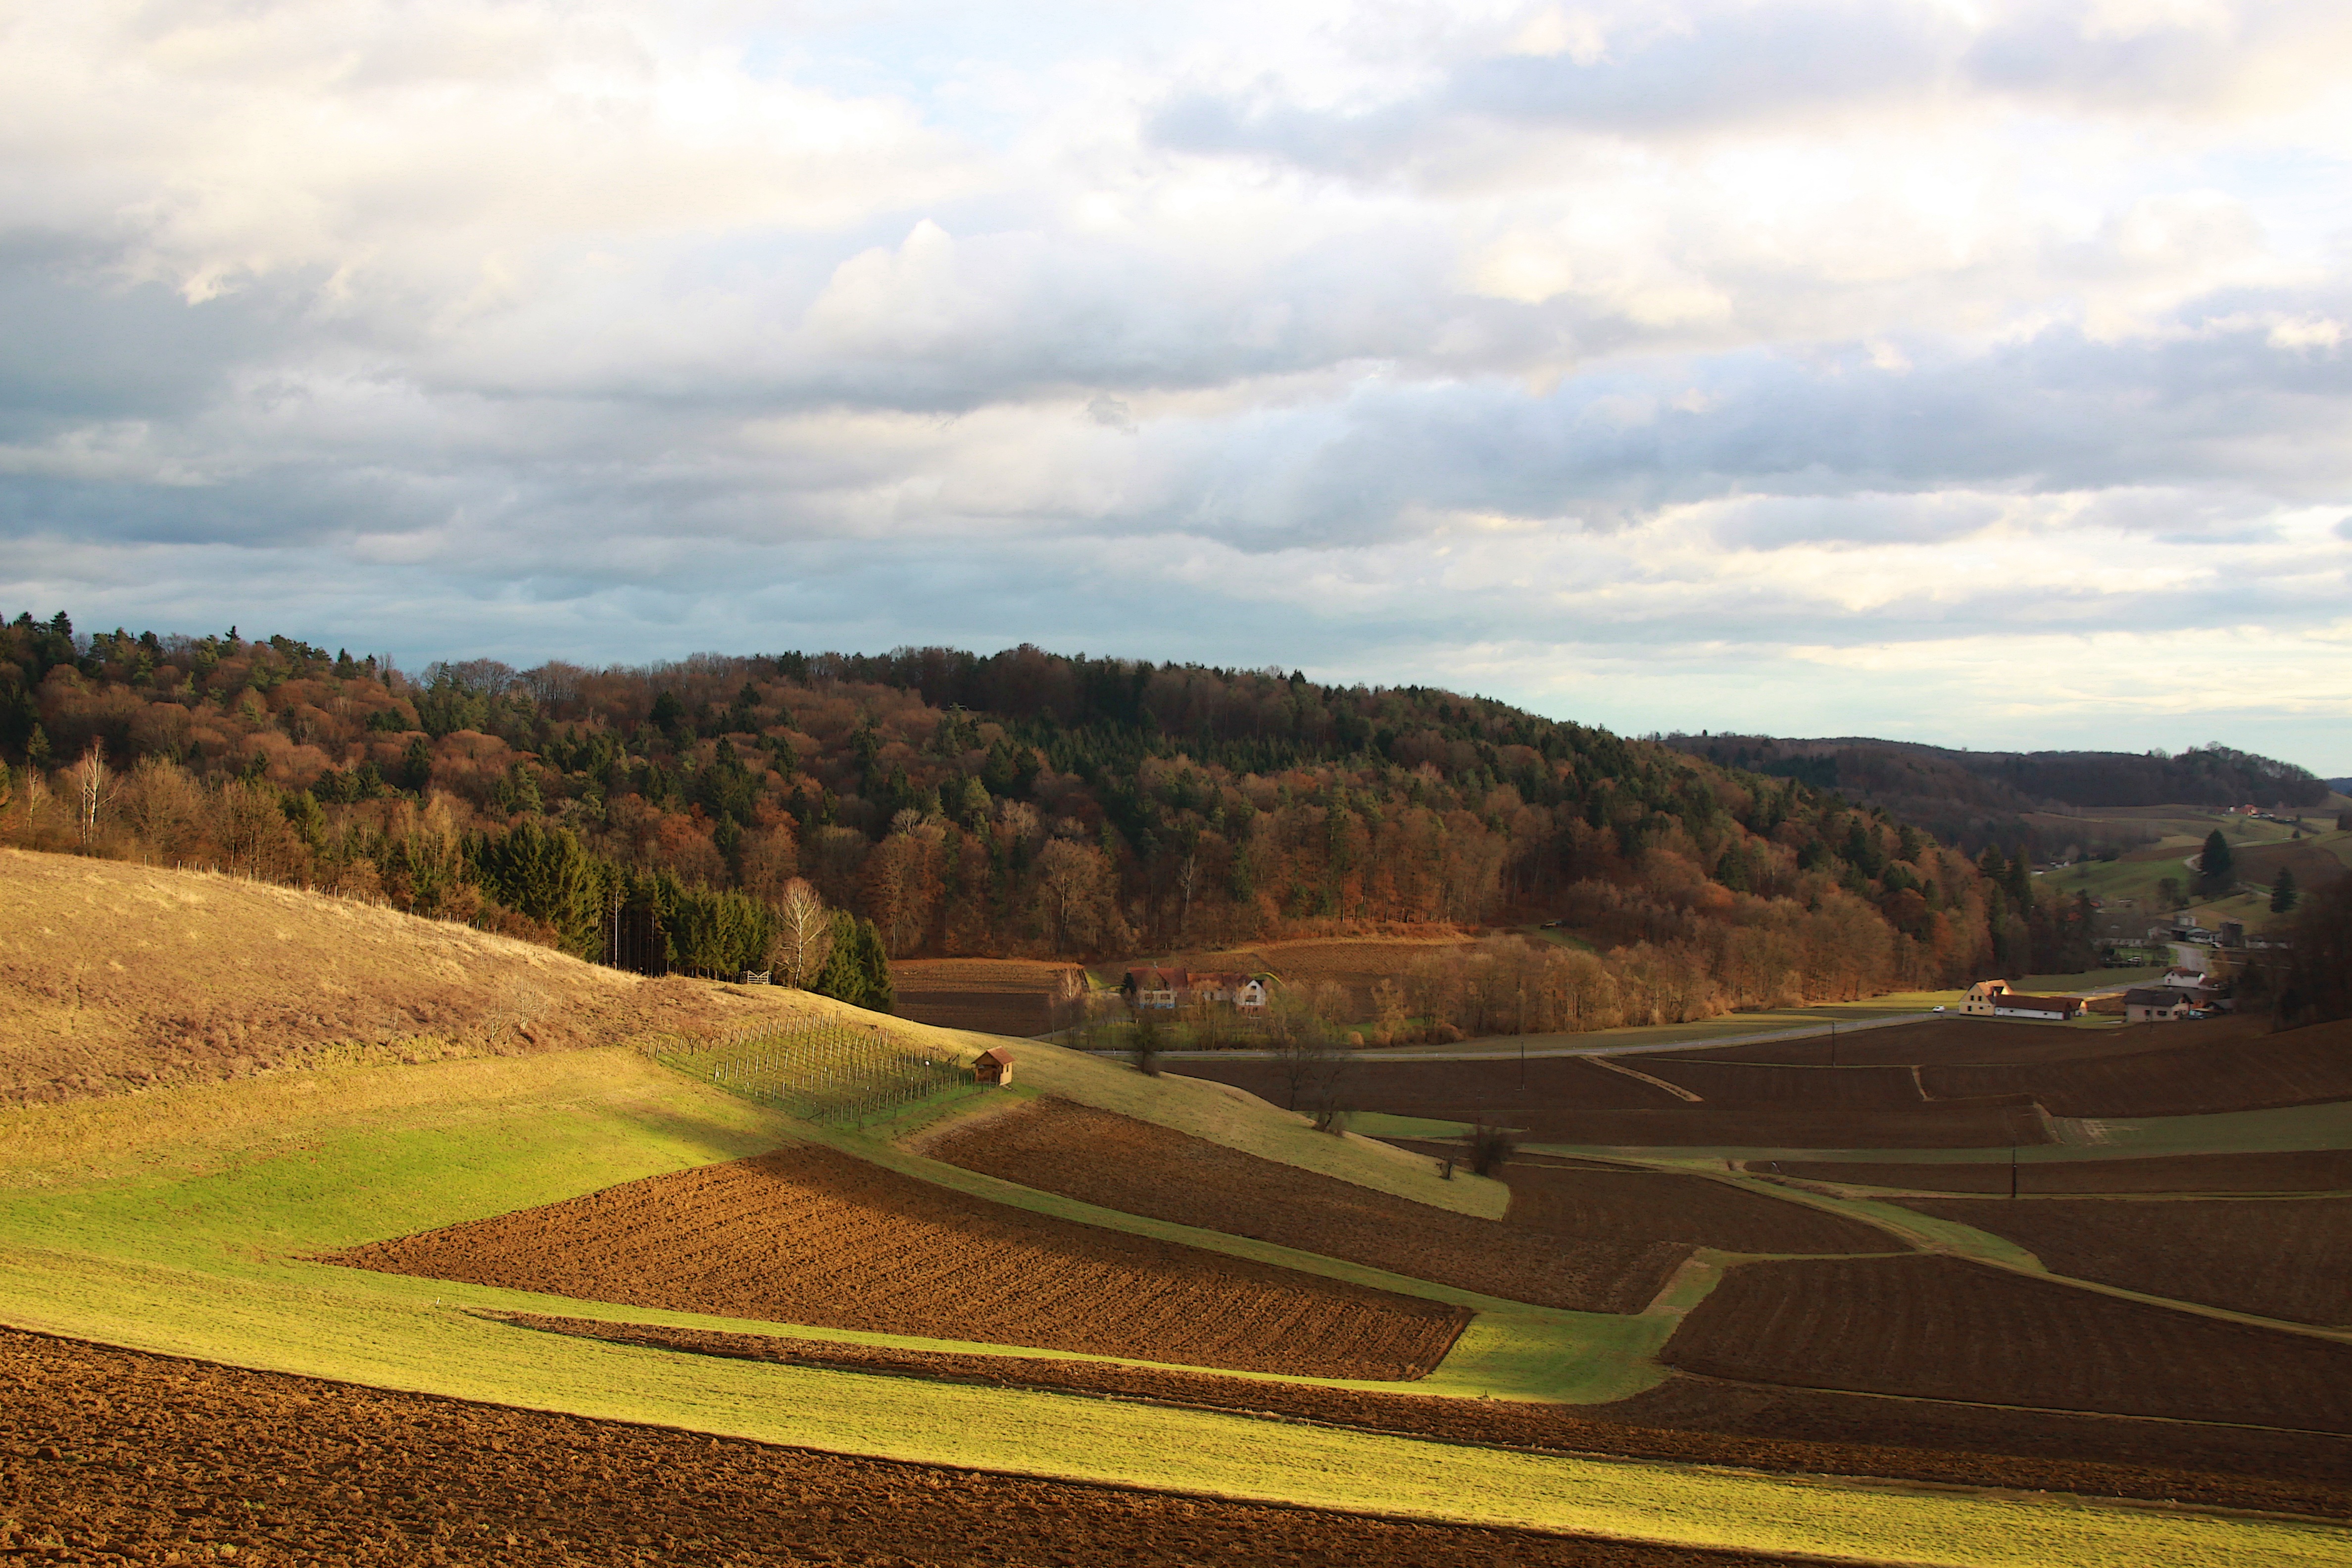
landscape, tree, nature, grass, mountain, cloud, structure, field, farm, meadow, prairie, morning, hill, valley, spring, soil, agriculture, plain, austria, grassland, plateau, styria, arable, rural area, aerial photography, sport venue